List of birds of North Carolina

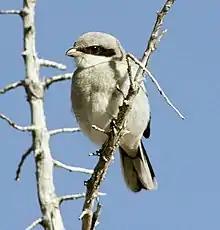
Loggerhead shrike

Shrikes are passerine birds known for their habit of catching other birds and small animals and impaling the uneaten portions of their bodies on thorns. A shrike's beak is hooked, like that of a typical bird of prey. Two species have been recorded in North Carolina.